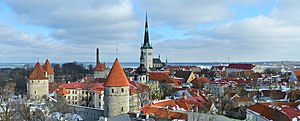
UNESCO's Verdensarvsliste (Europa) / Estland
Oversigtsbillede over Tallinns gamle by, Vanalinn
UNESCO's Verdensarvsliste er en liste med bygninger, monumenter og naturområder i alle fem verdensdele, som UNESCO har udpeget som værende en del af verdens kulturelle arv. Listen omfatter pr. juli 2018 1092 steder, heraf 845 kulturel arv, 209 naturarv og 38 blandede. 54 steder er på listen over Verdensarvsområder i fare